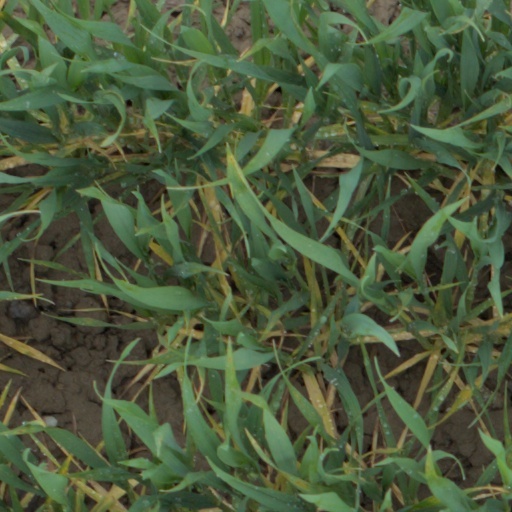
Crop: wheat